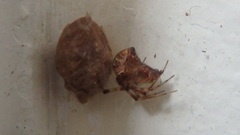
Species: Parasteatoda_tepidariorum